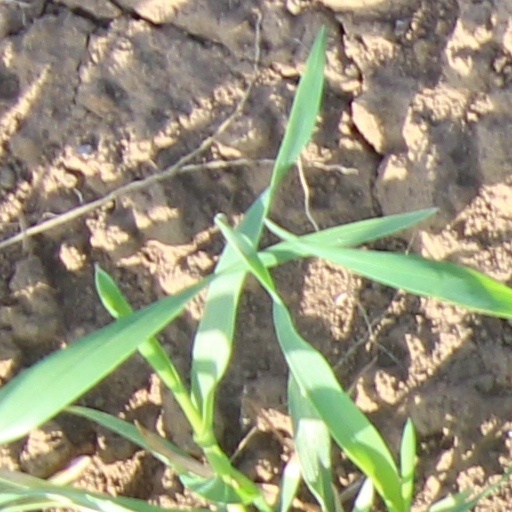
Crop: wheat